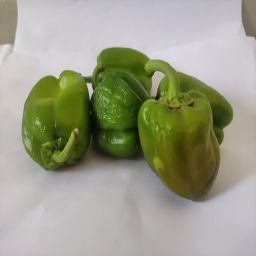
Crop: Bell Pepper
Quality: Ripe